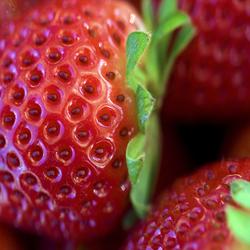
Label: Strawberry